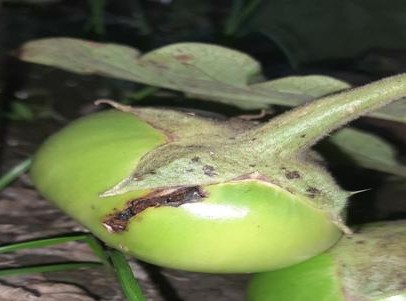
Label: Shoot and Fruit Borer